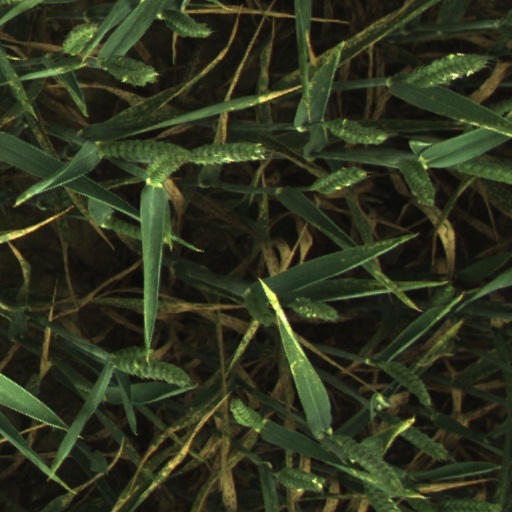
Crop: wheat